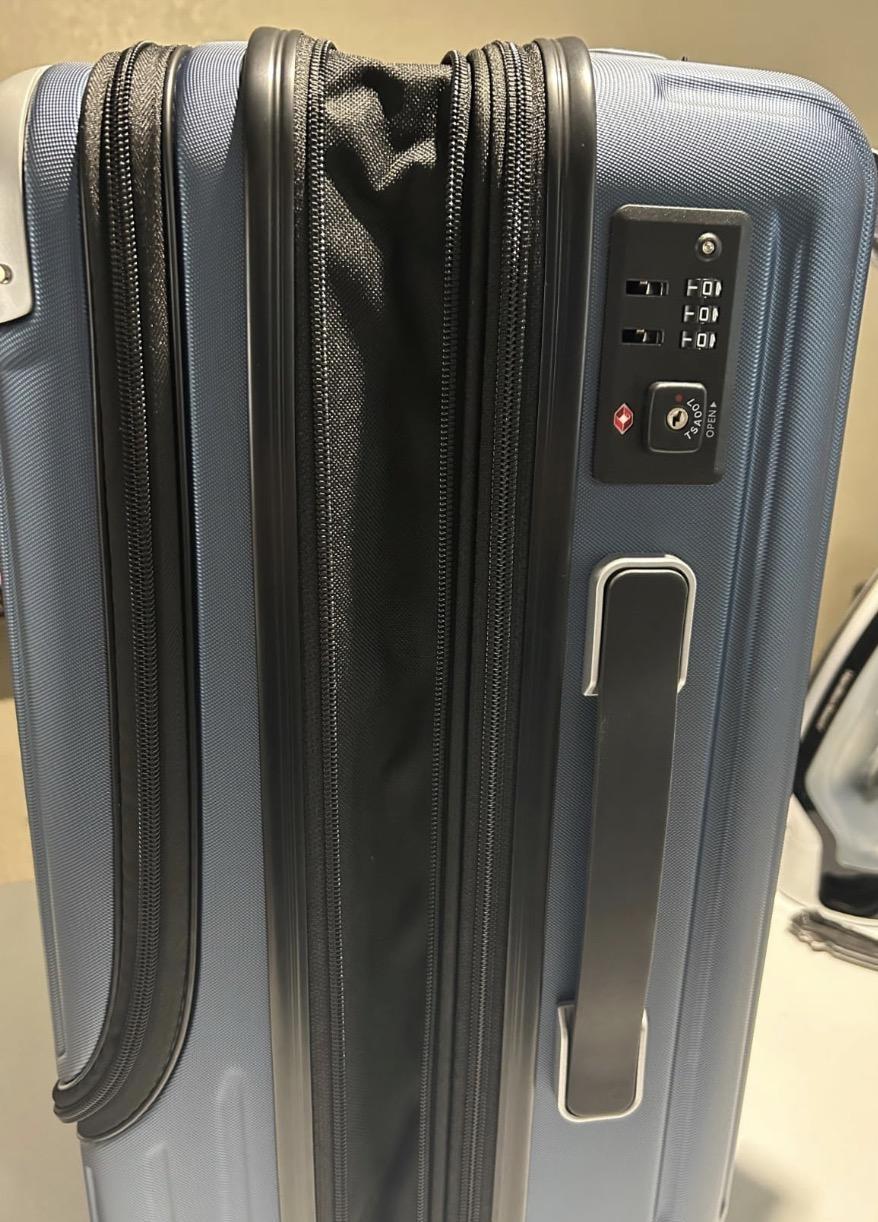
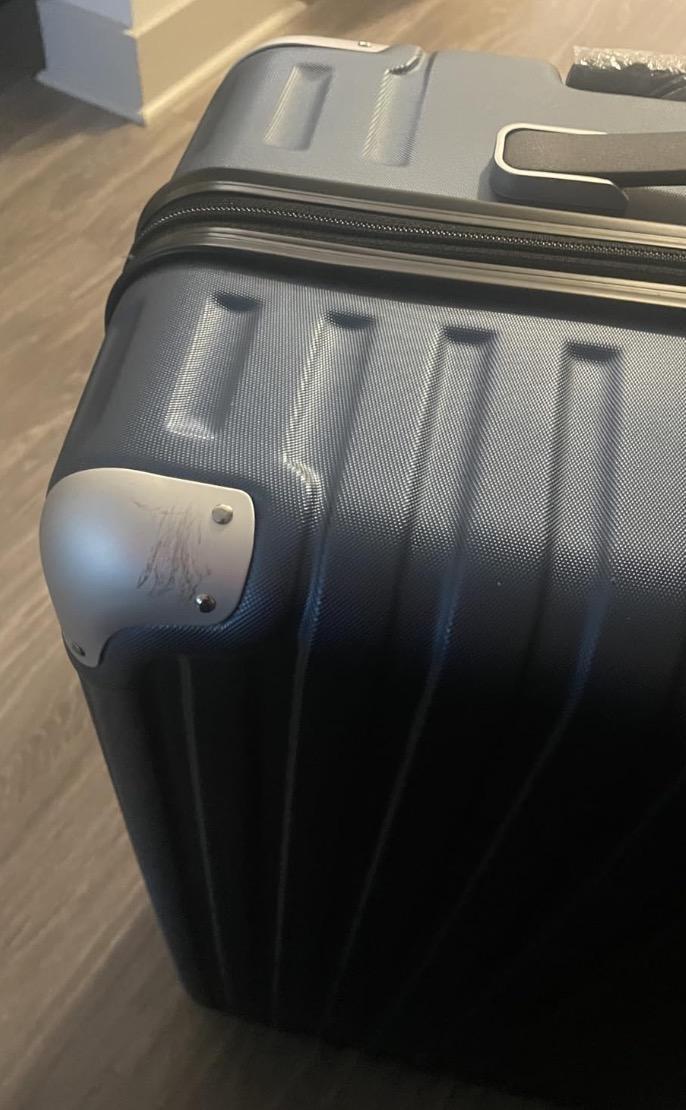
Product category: items_tea
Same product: yes